Heavy metal music

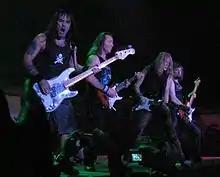
Iron Maiden, one of the central bands in the new wave of British heavy metal

On the other side of the Atlantic, the trendsetting group was Grand Funk Railroad, who was described as "the most commercially successful American heavy-metal band from 1970 until they disbanded in 1976, [they] established the Seventies success formula: continuous touring." Other influential bands identified with metal emerged in the U.S. such as Sir Lord Baltimore ("Kingdom Come," 1970), Blue Öyster Cult ("Blue Öyster Cult", 1972), Aerosmith ("Aerosmith", 1973) and Kiss ("Kiss", 1974). Sir Lord Baltimore's 1970 debut album and both Humble Pie's debut and self-titled third album were among the first albums to be described in print as "heavy metal", with "As Safe As Yesterday Is" referred to by the term "heavy metal" in a 1970 review in "Rolling Stone" magazine. In Germany, Scorpions debuted with "Lonesome Crow" in 1972. Blackmore, who had emerged as a virtuoso soloist with Deep Purple's highly influential album "Machine Head" (1972), left the band in 1975 to form Rainbow with Ronnie James Dio, singer and bassist for blues rock band Elf and future vocalist for Black Sabbath and heavy metal band Dio. Rainbow with Ronnie James Dio would expand on the mystical and fantasy-based lyrics and themes sometimes found in heavy metal, pioneering both power metal and neoclassical metal. These bands also built audiences via constant touring and increasingly elaborate stage shows.